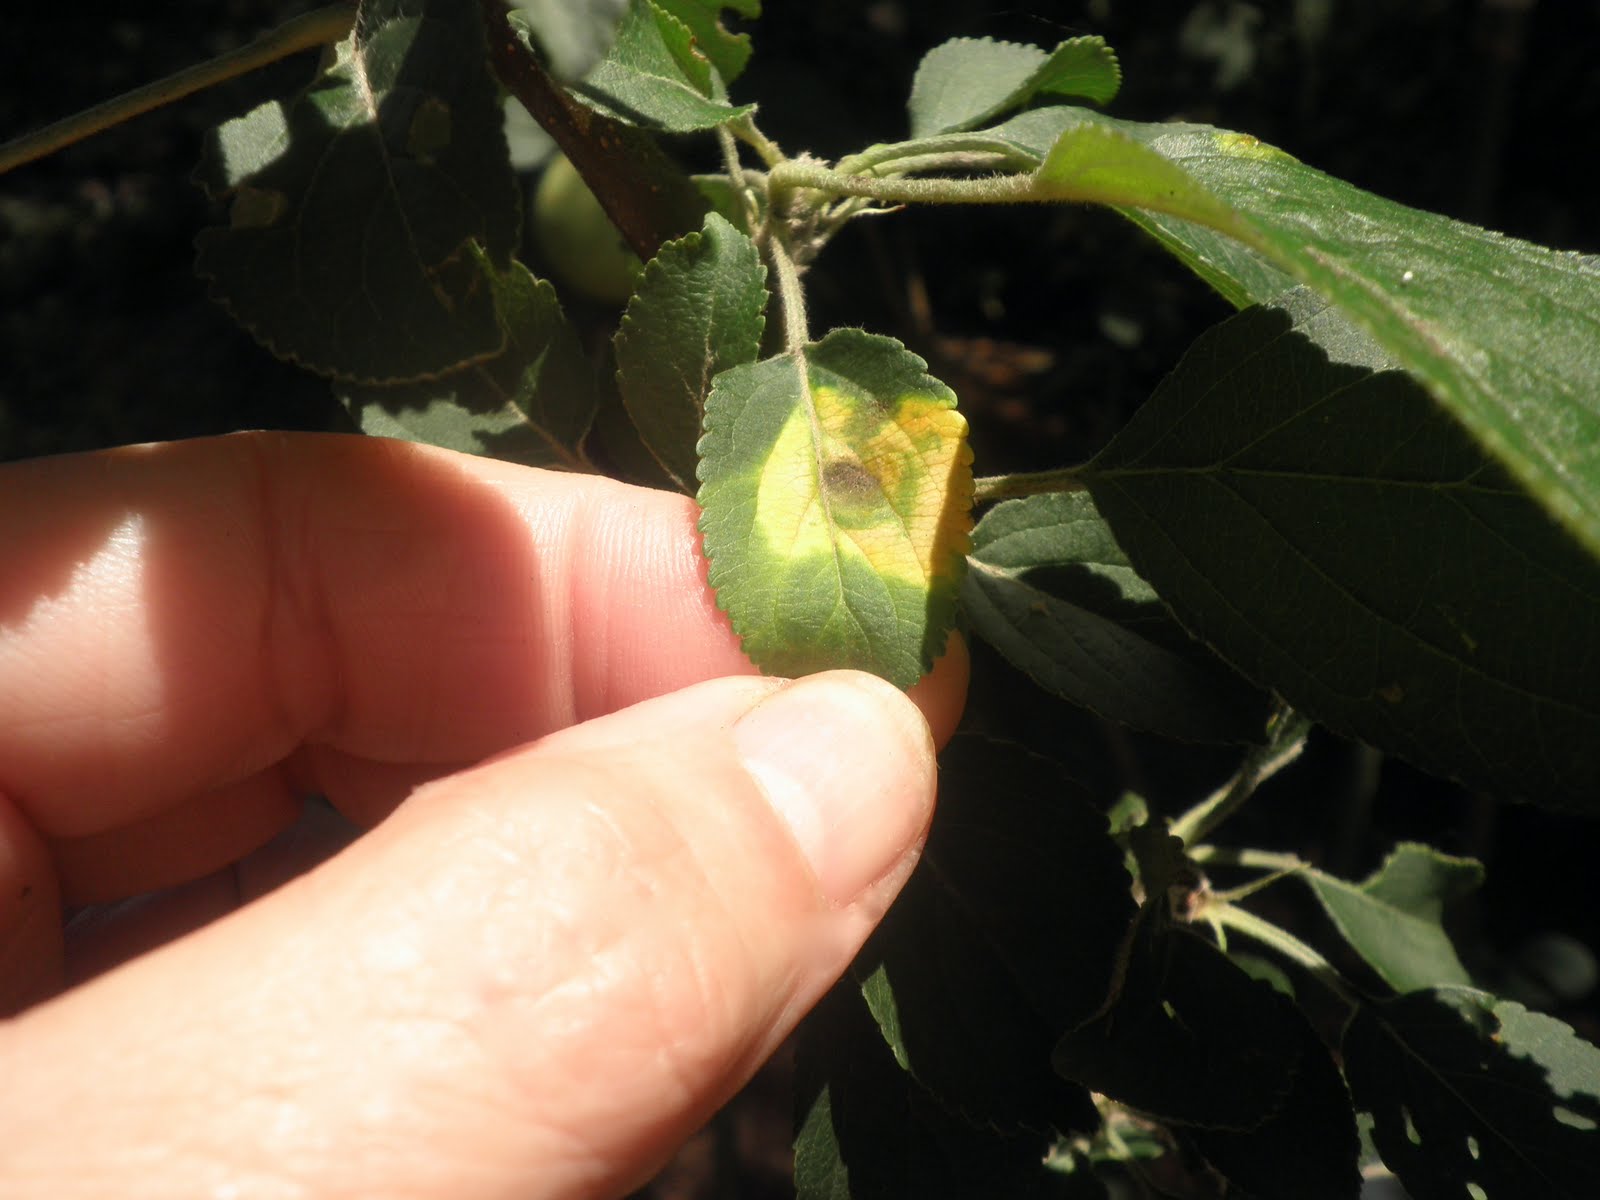
Labels: Apple rust leaf